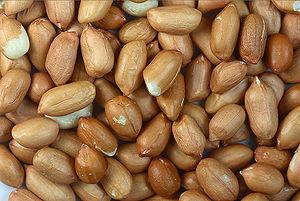
L’arachide, dont le fruit s'appelle cacahuète ou cacahouète, arachide, pois de terre, pistache de terre et pinotte au Canada est une plante de la famille des légumineuses originaire du nord-ouest de l'Argentine et du sud-est de la Bolivie et cultivée dans les régions tropicales, sub-tropicales et tempérées pour ses graines oléagineuses. Elle présente la particularité d’enterrer ses fruits après la fécondation.